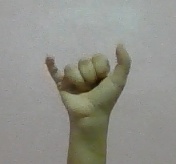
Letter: ya